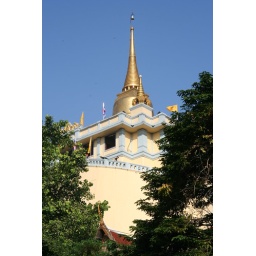
The golden mount of Wat Saket. Good view of the city in a thick layer of pollution.